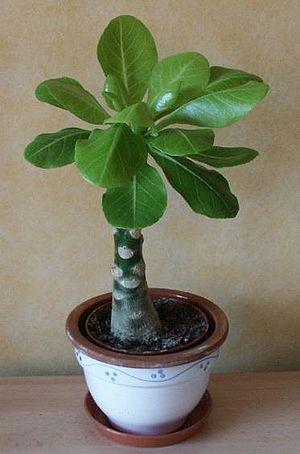
Le Palmier de Hawaii ou Palmier hawaiien est une espèce de plante herbacée. Malgré sa forme et son nom, ce n'est pas un palmier, il appartient à la famille des campanulacées et endémique de Kauai dans l'archipel d'Hawaii. Le Palmier de Hawaii est considéré comme une espèce en danger de disparition.